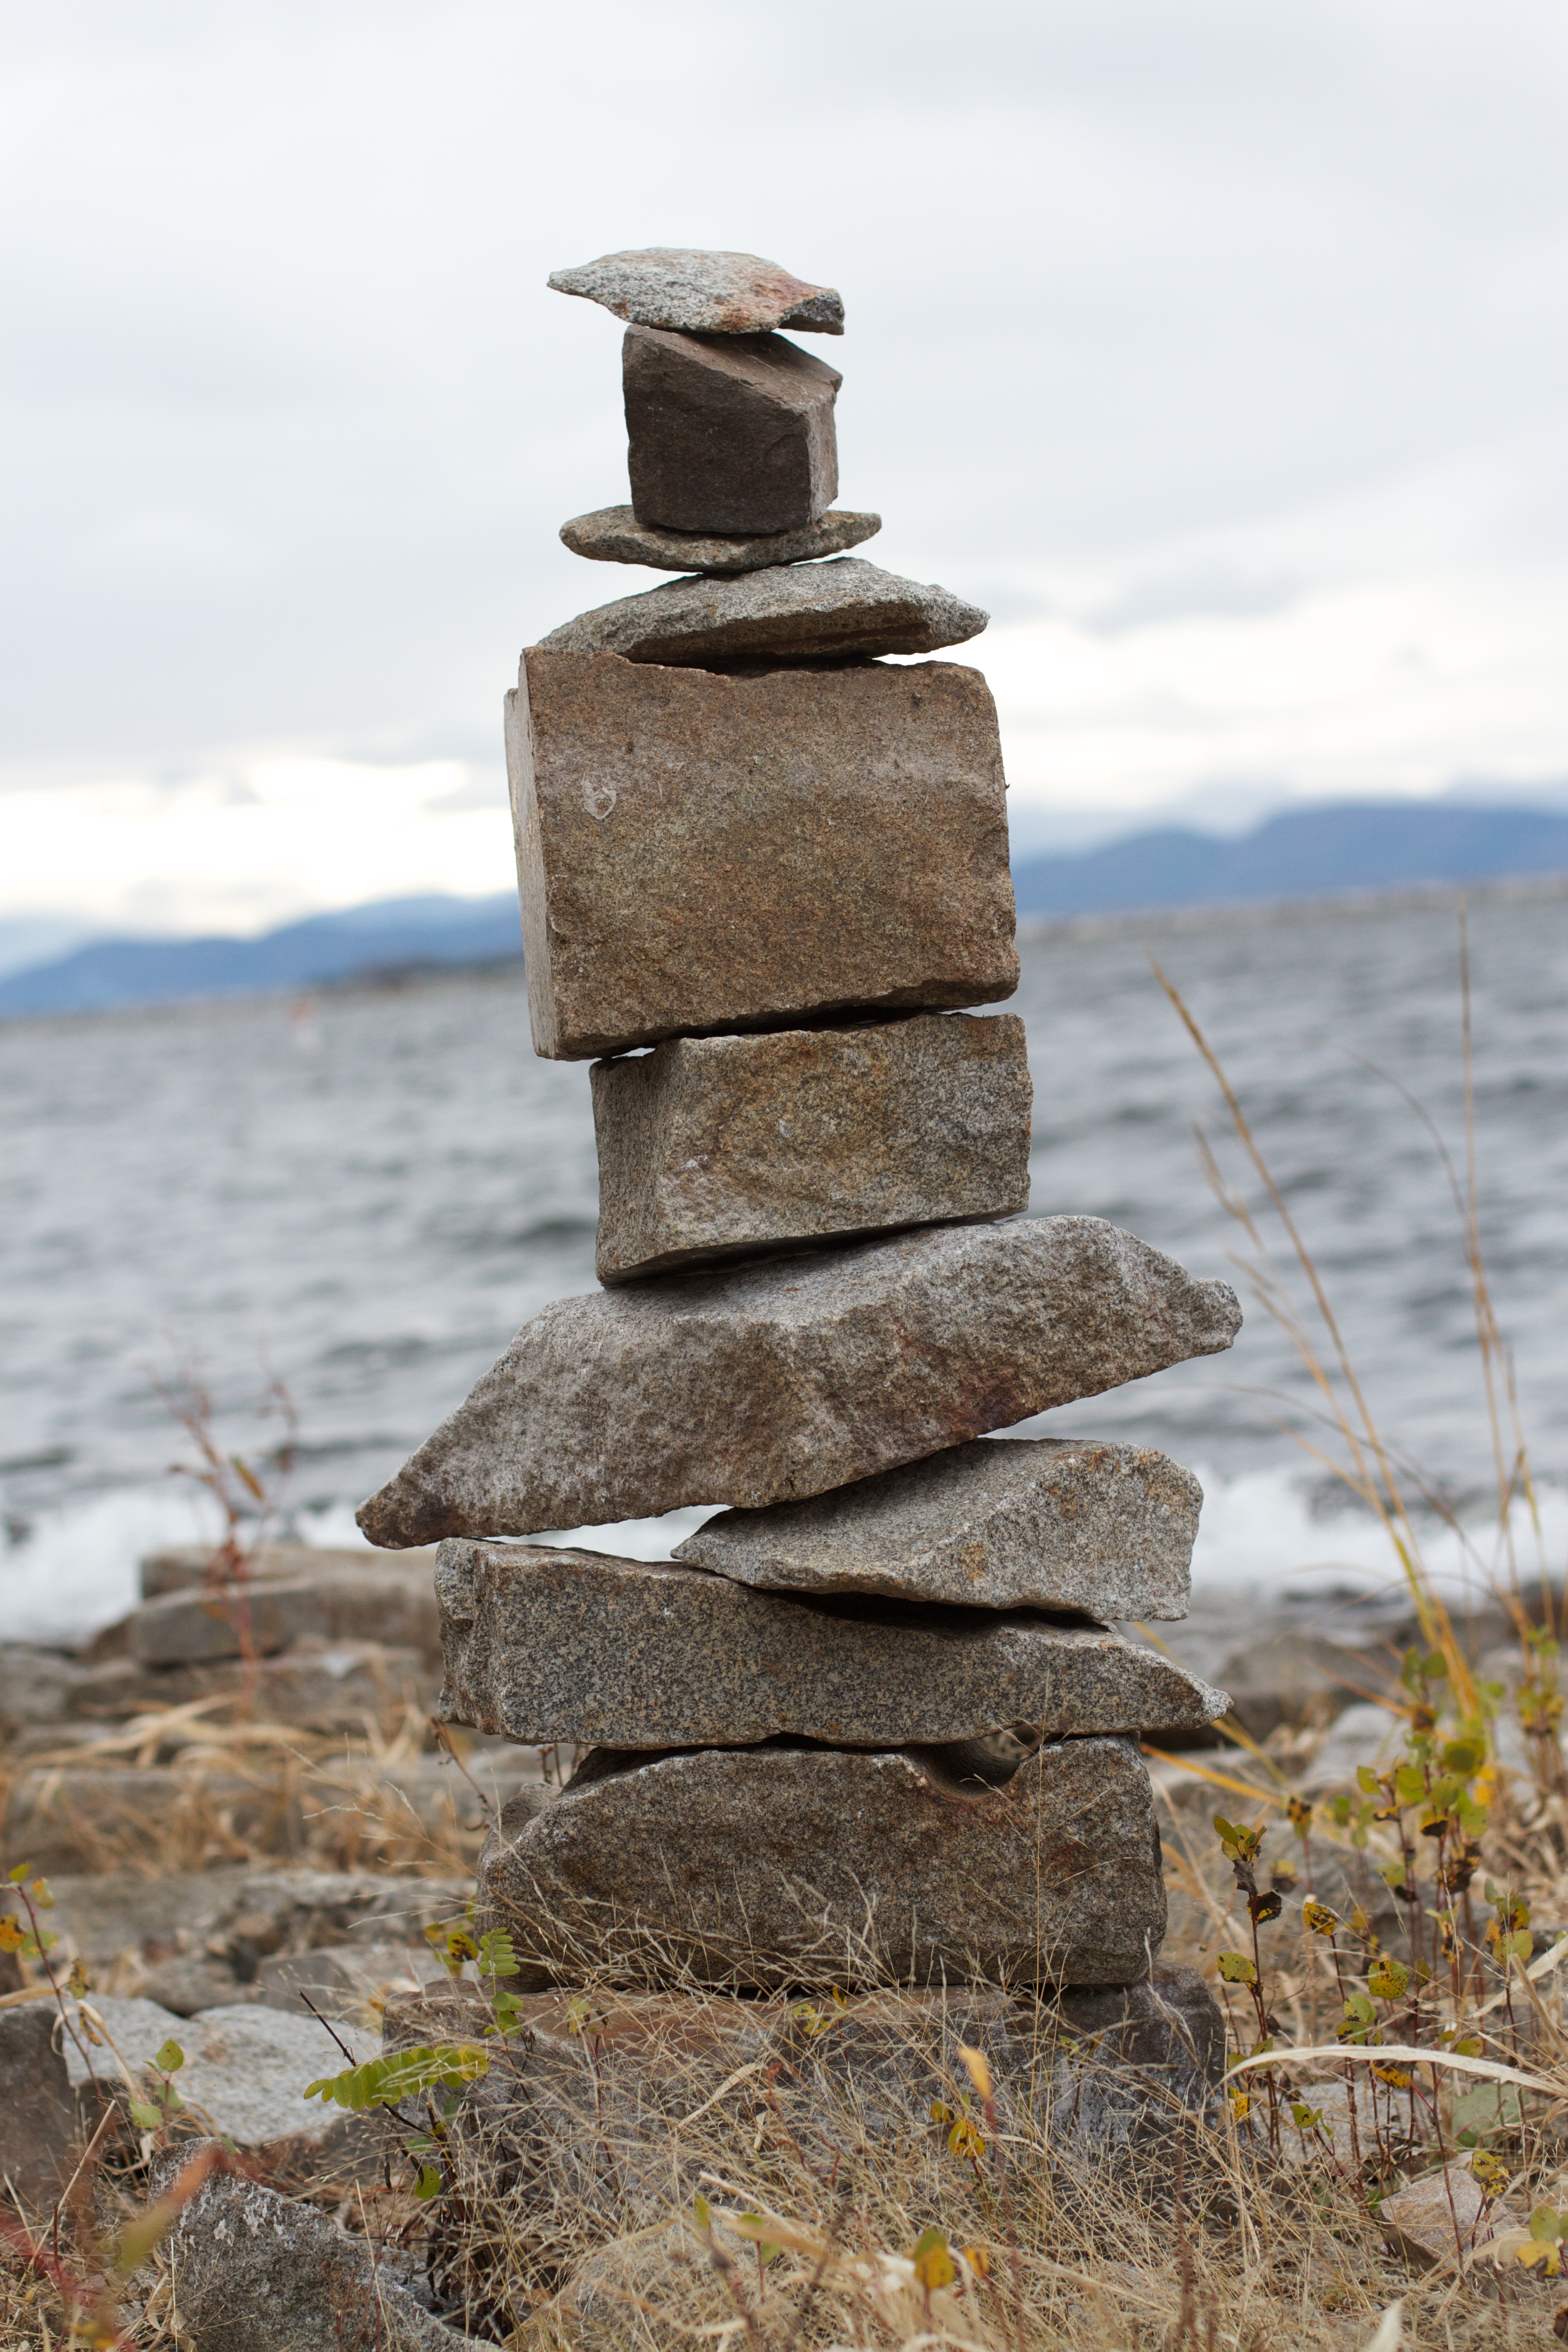
sea, coast, sand, rock, wood, monument, statue, tower, terrain, material, sculpture, temple, monolith, ancient history